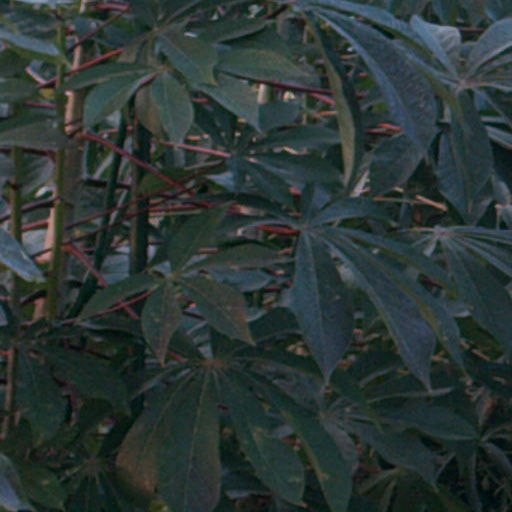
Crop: cassava